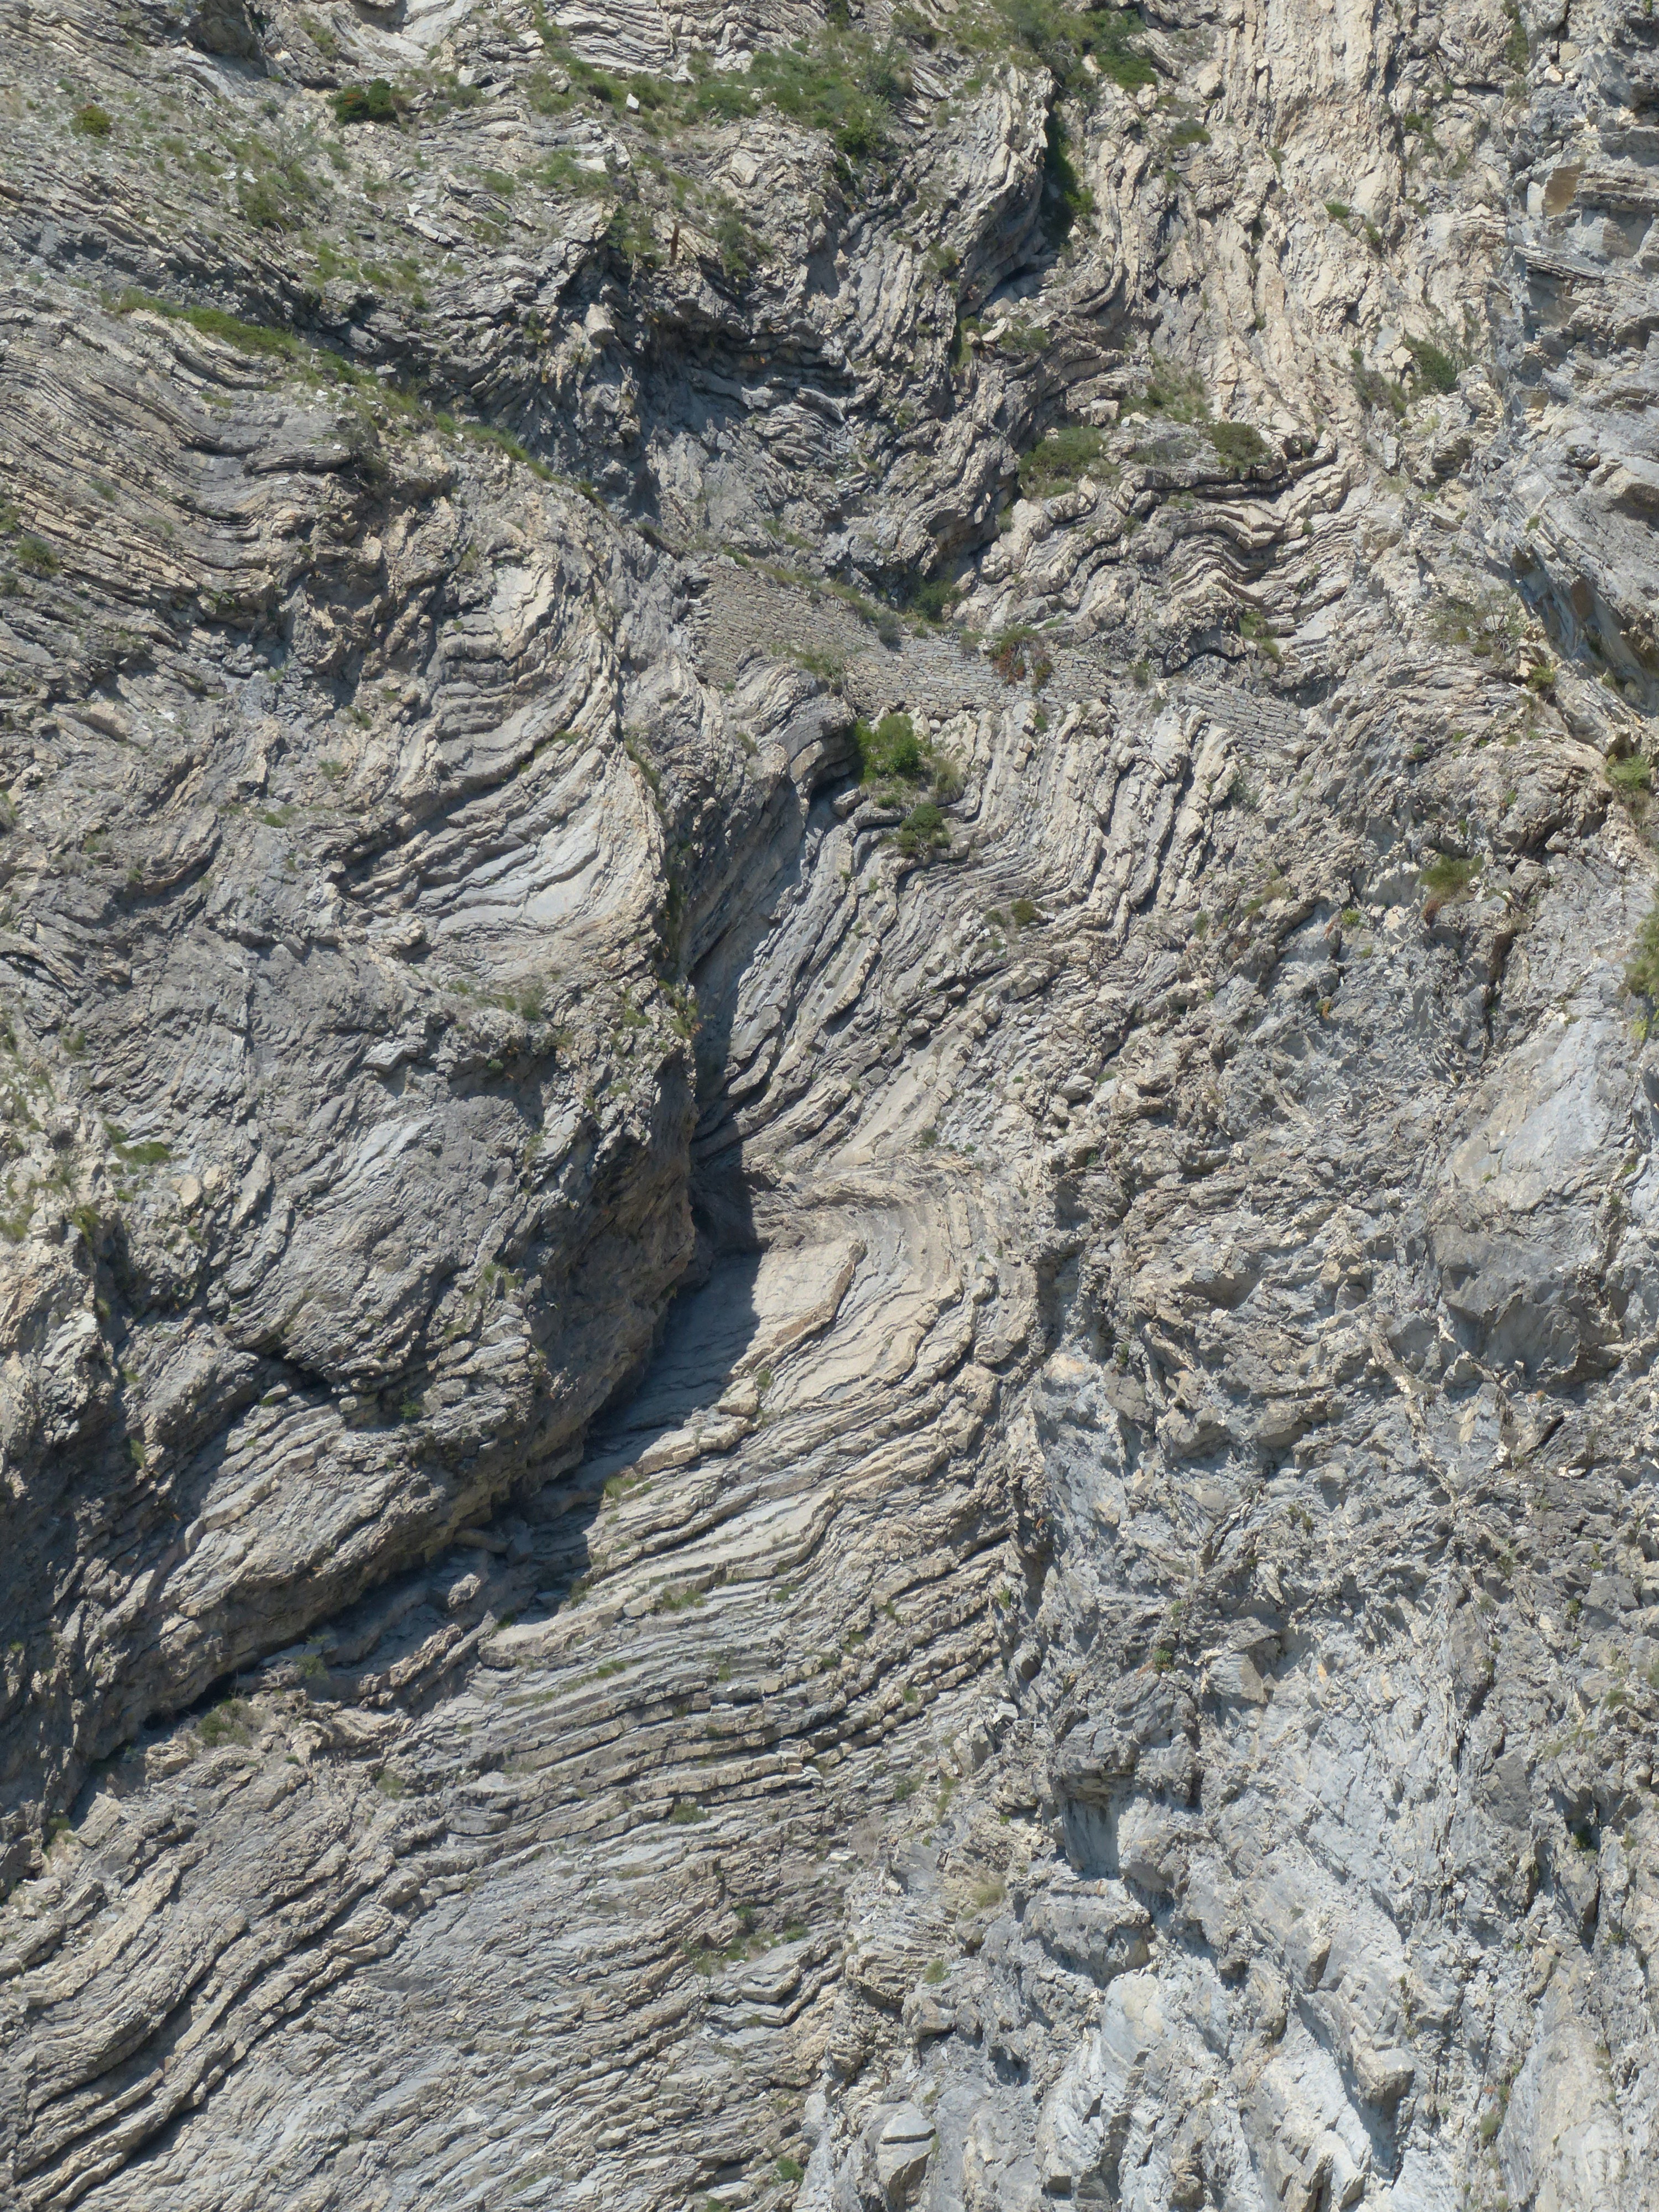
rock, mountain, stone, formation, cliff, terrain, rock wall, ridge, geology, outcrop, ravine, escarpment, fold, folded, sill, wrinkling, folding, bedrock, batholith, intrusion, fault, rock formations, layering, dike, rock layers, igneous rock, geological phenomenon, geological interfaces, making mountains, folded rock, folded limestone layers, limestone layers